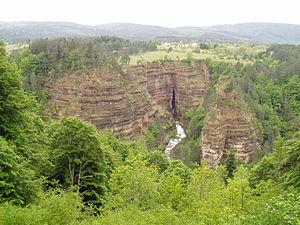
L'abîme de Bramabiau en mai 2008 vu du panorama en face avec la rivière le Bonheur très visible car en hautes eaux
L'abîme de Bramabiau est une cavité d'où surgit une rivière souterraine par une diaclase de 70 m de hauteur.
Le Bonheur ou Bramabiau est une rivière du sud de la France qui coule dans le département du Gard. C'est un affluent du Trèvezel en rive droite, donc un sous-affluent de la Garonne par le Trèvezel, puis la Dourbie et enfin le Tarn.